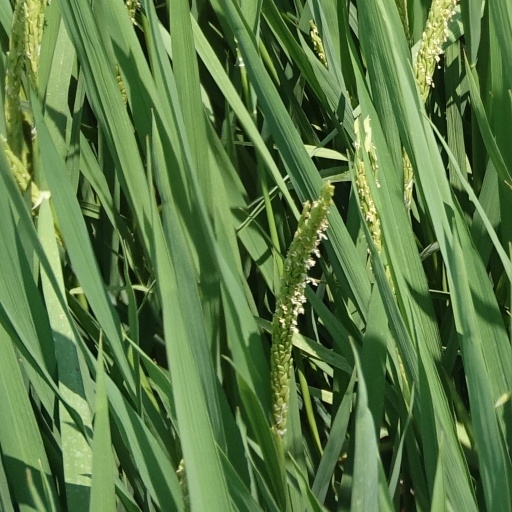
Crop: rice